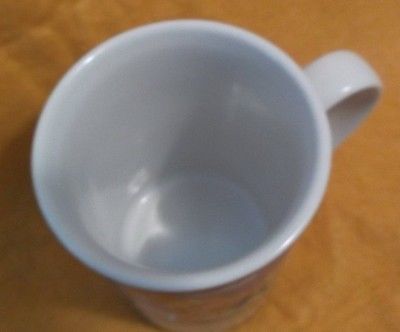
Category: mug